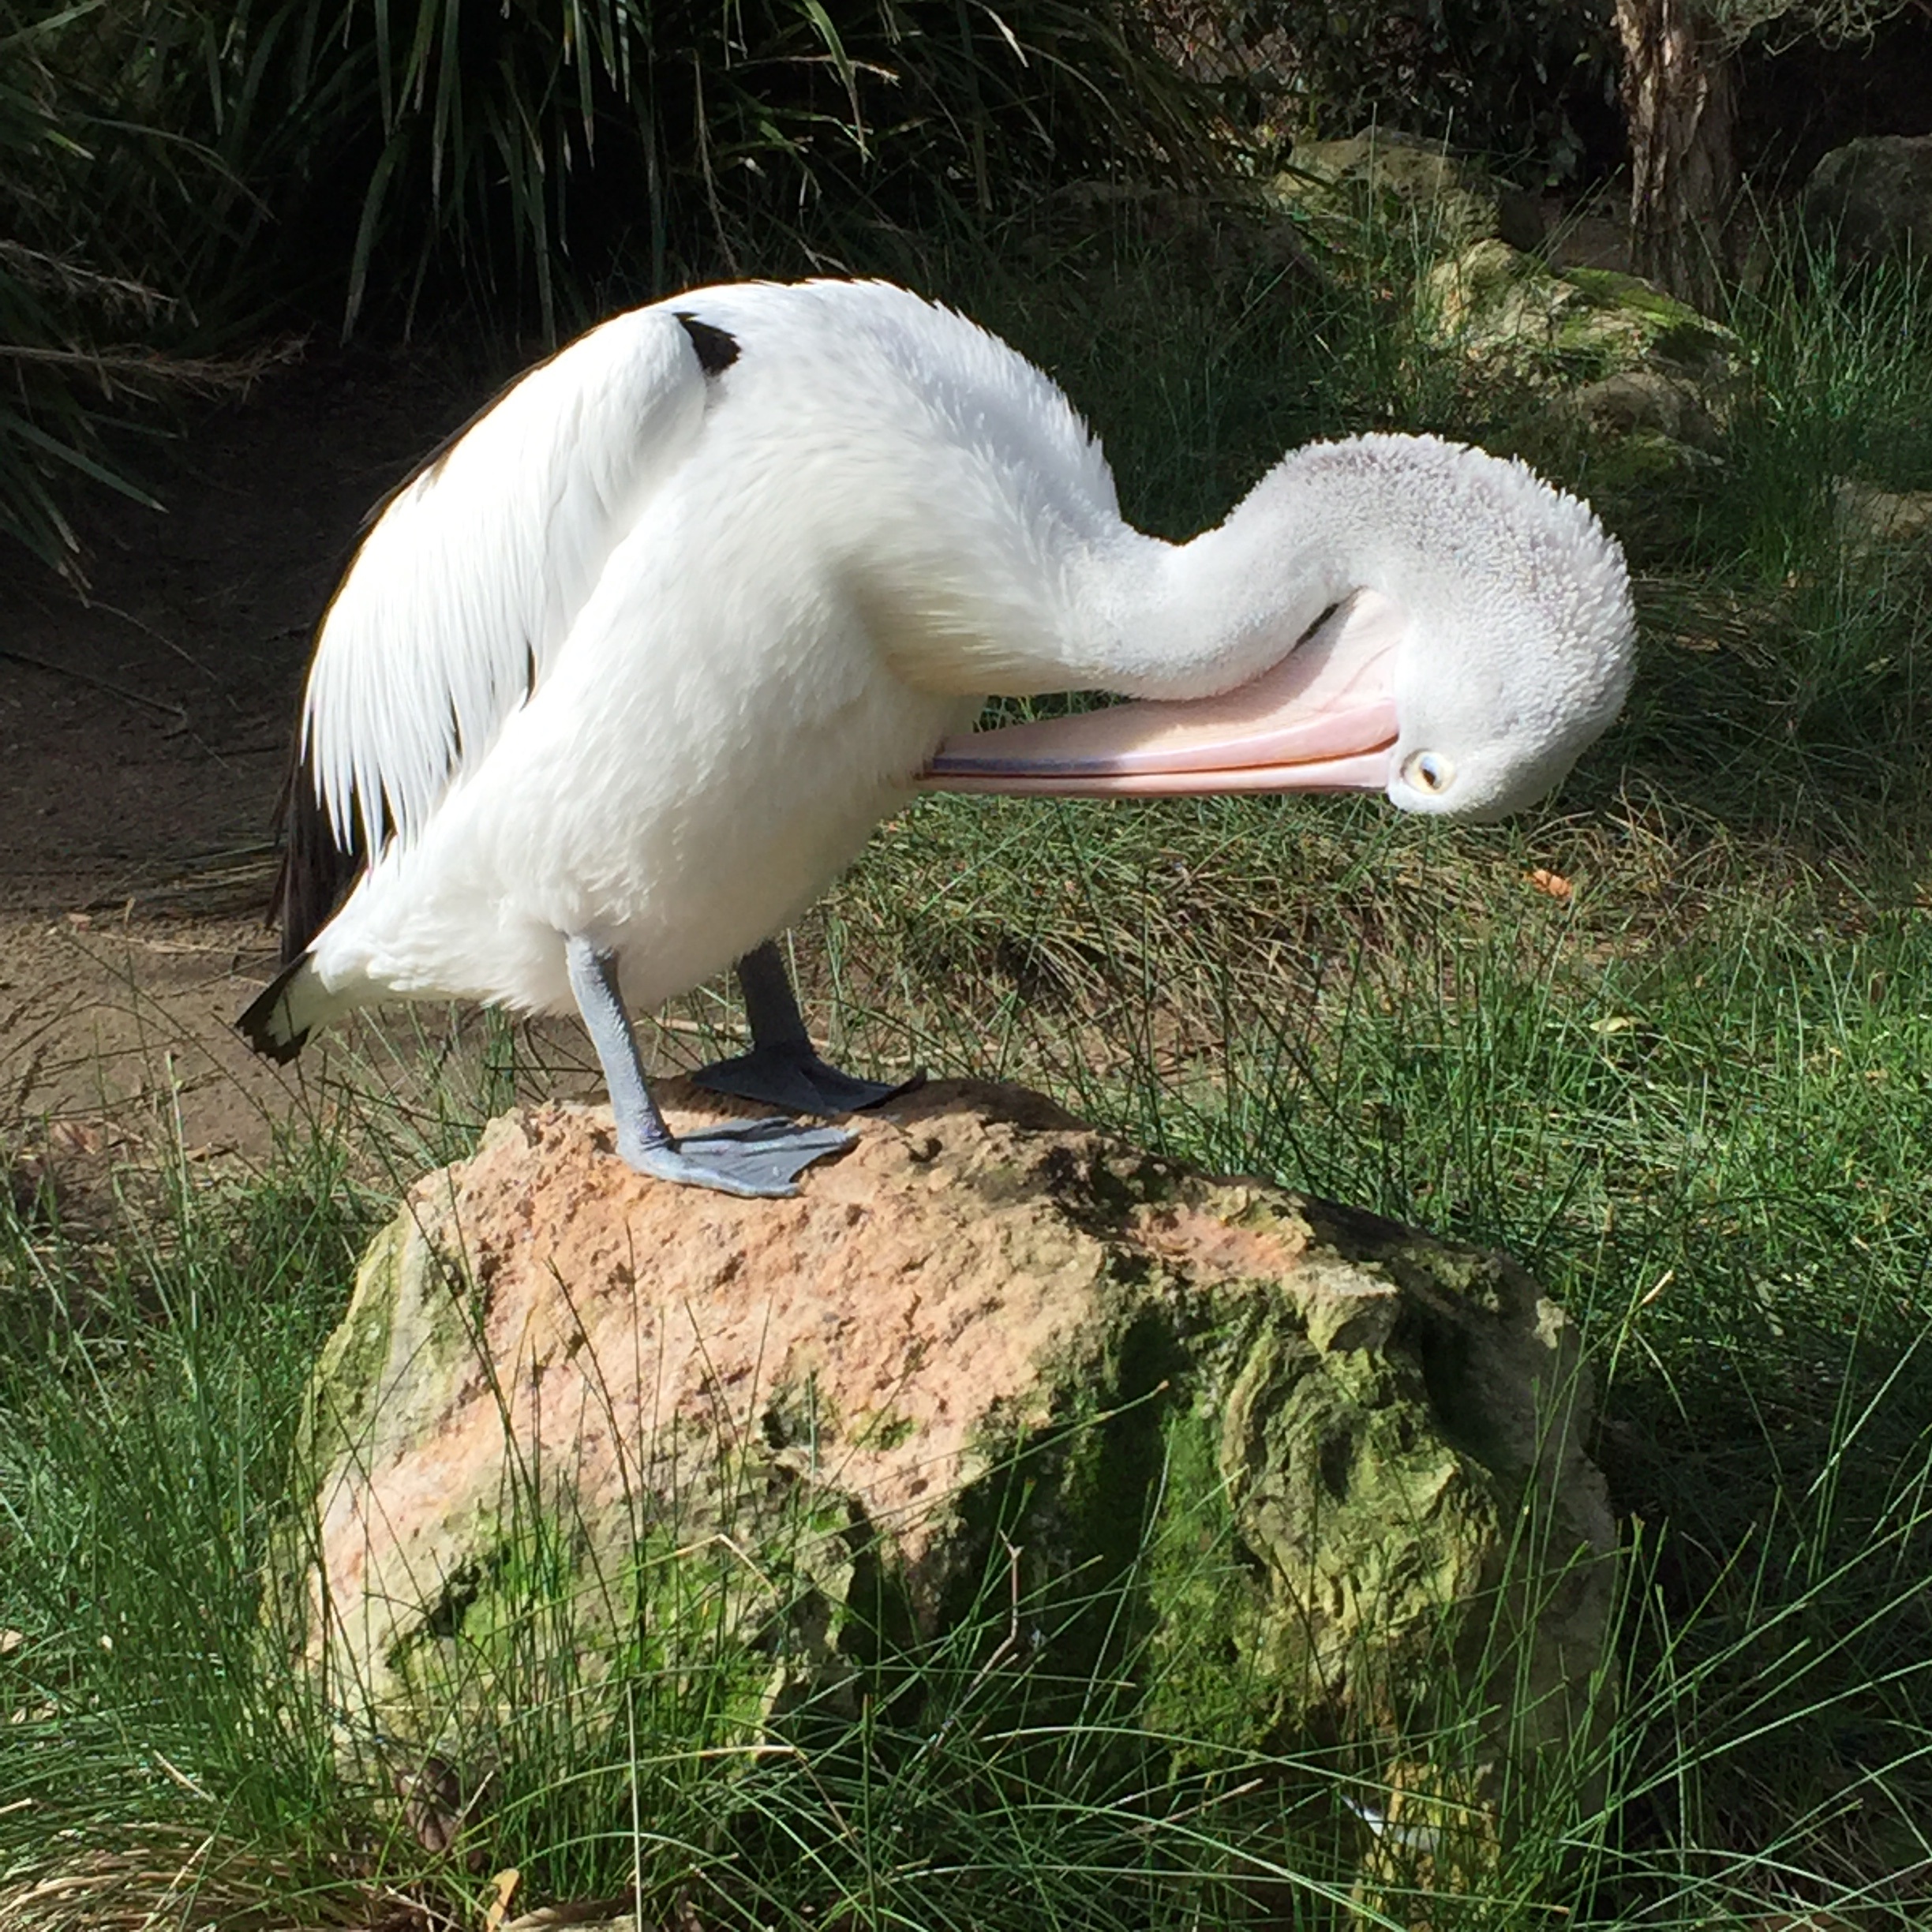
nature, bird, wing, pelican, wildlife, zoo, beak, fauna, swan, vertebrate, cleaning, waterfowl, water bird, preening, ducks geese and swans